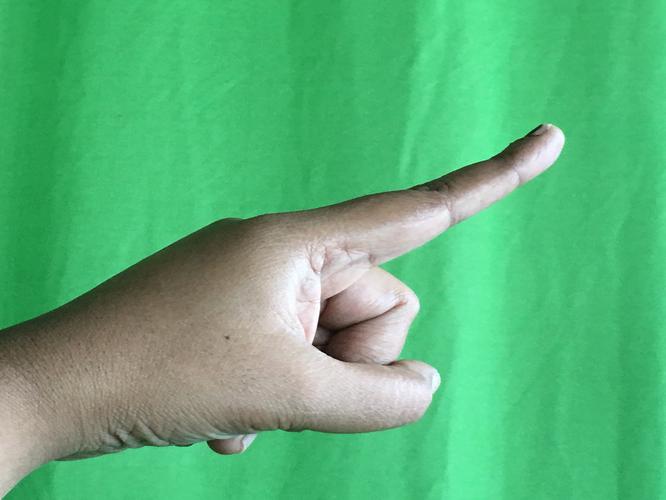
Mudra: Suchi
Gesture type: single_hand